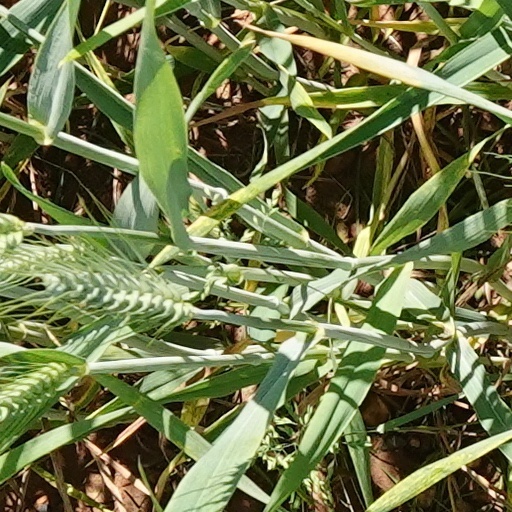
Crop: wheat